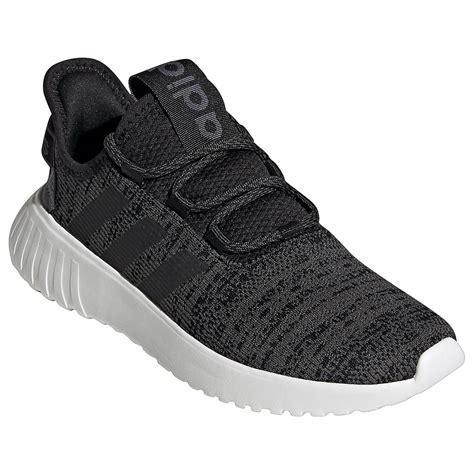
Brand: Adidas
Model: Kaptir